Zachariah Poulson

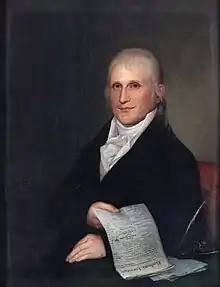
Zachariah Poulson. (by James Peale) The newspaper contains an advertisement that reads "James Peale / No. 69 / Lombard Street / Paints Portraits / In Oils And Miniature / Oct. 29, 1808." Adjacent to this advertisement is one for the museum run by James' brother, Charles Willson Peale.

Poulson was born in Philadelphia in 1761. In 1800, he purchased "Claypoole's American Daily Advertiser", the successor to America's first daily newspaper, the "Pennsylvania Packet". He was state printer for some years, and the publisher of "Poulson's Town and Country Almanac", 1789-1801. He also published Proud's "History of Pennsylvania", 1797-98. He was a member of several literary and charitable associations, and connected with the Library Company of Philadelphia for 58 years.